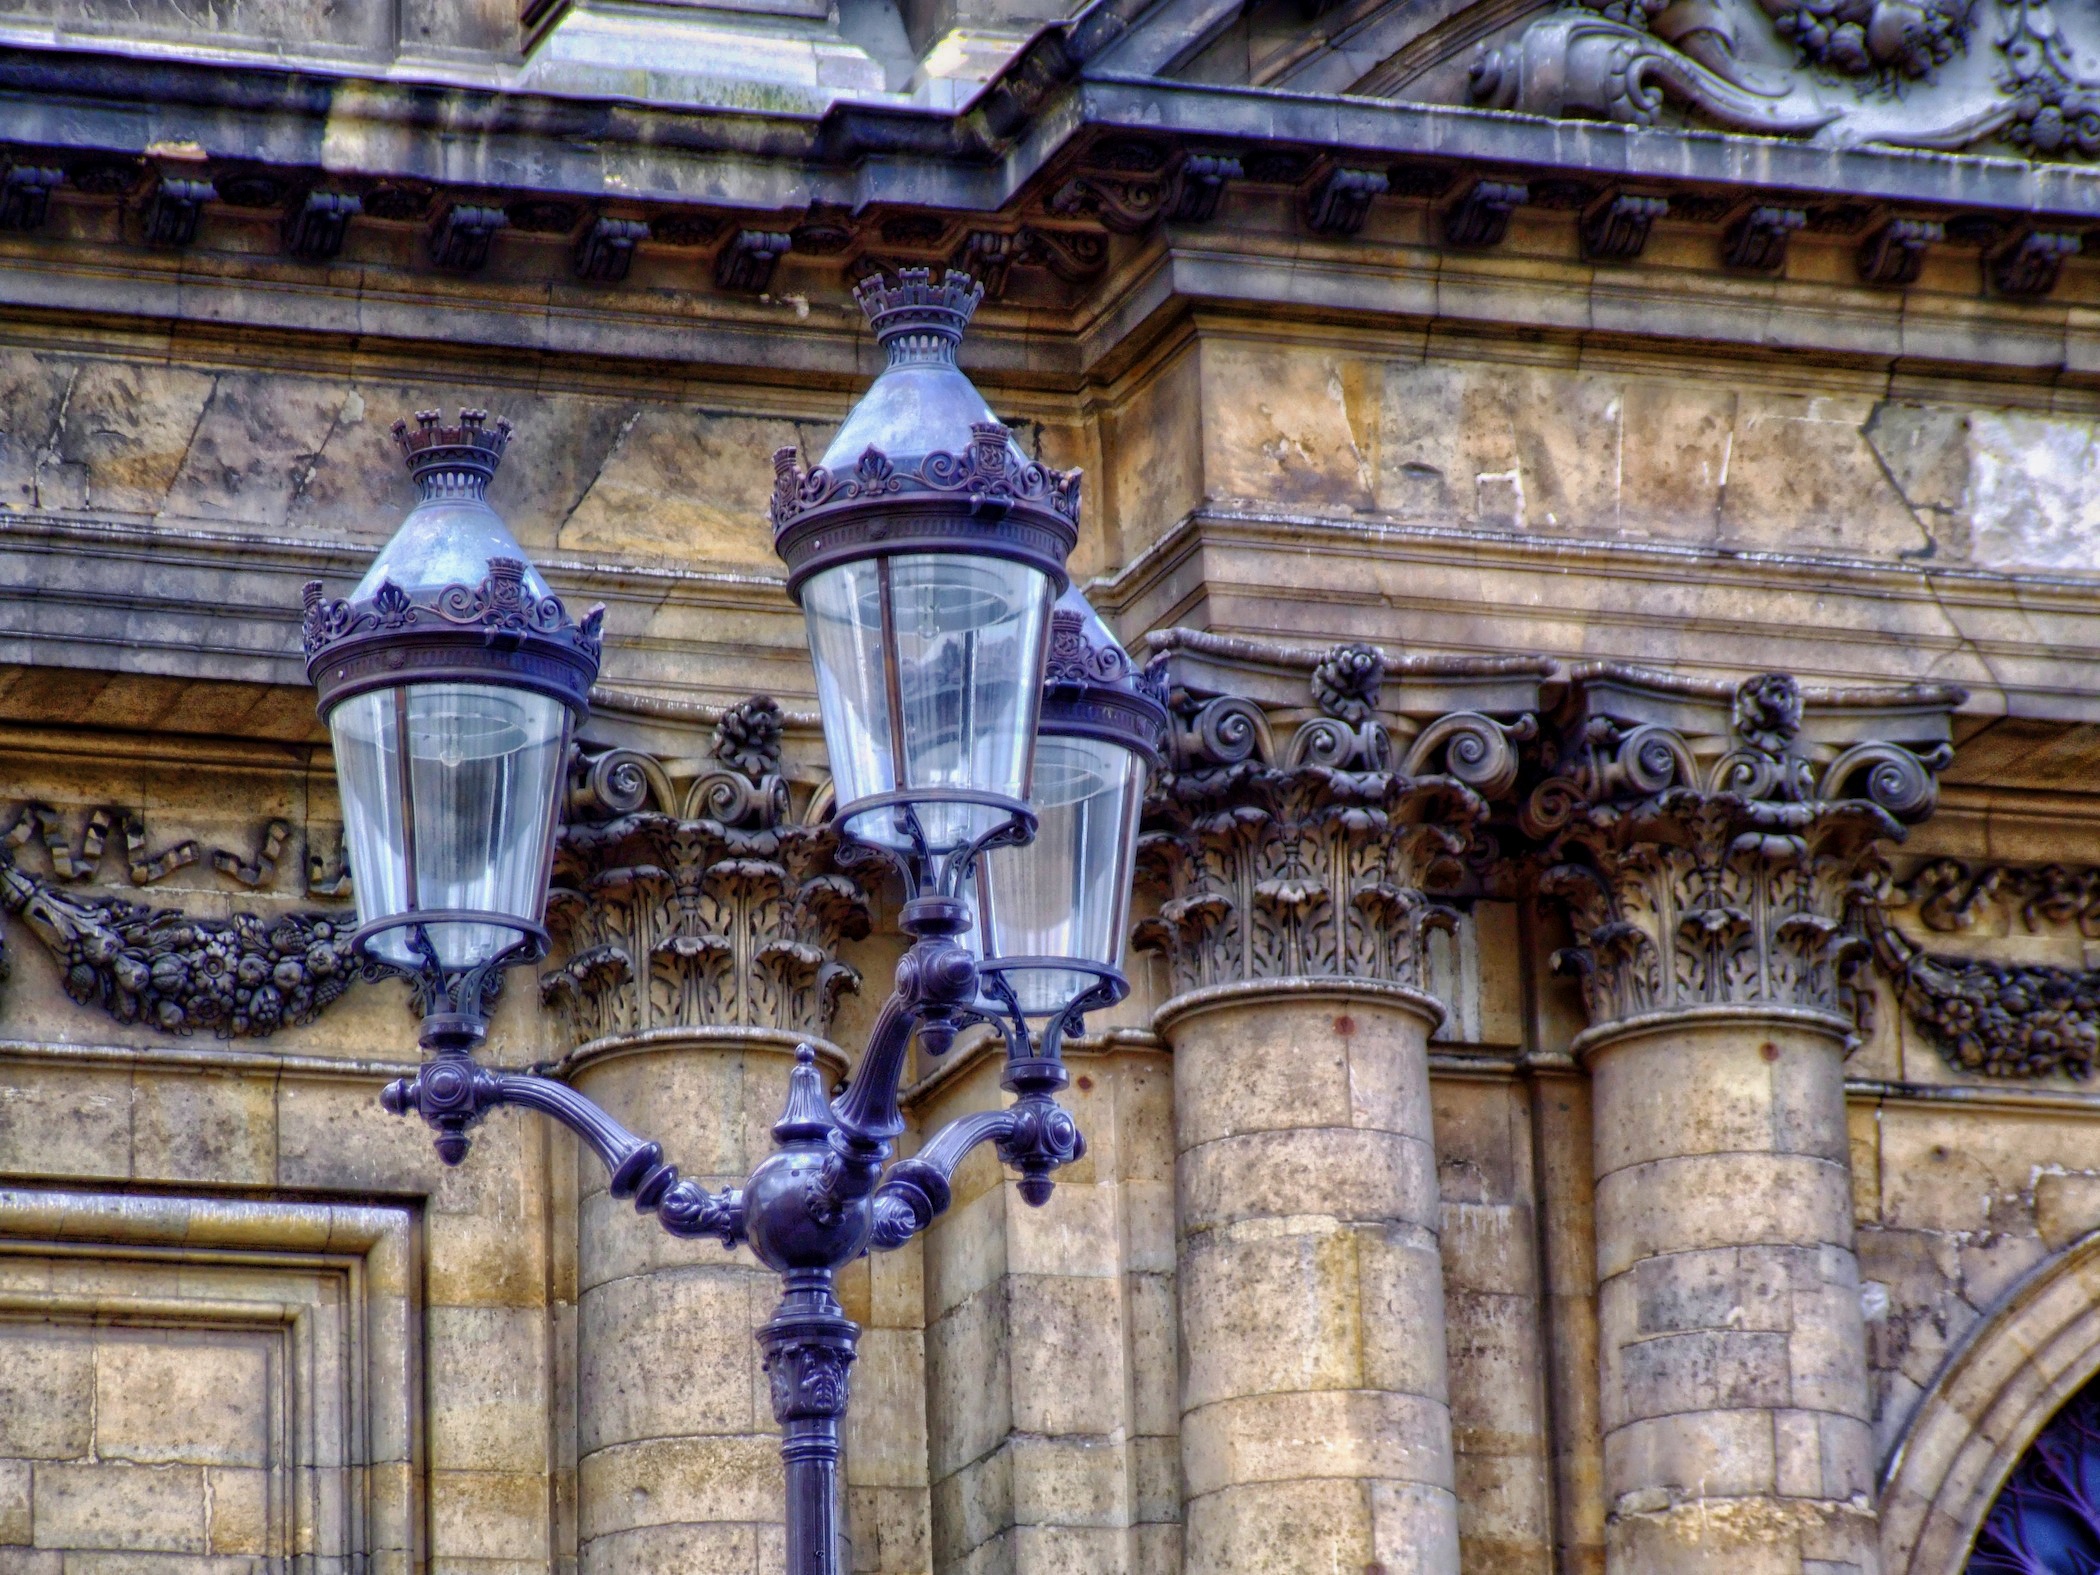
light, architecture, structure, building, palace, city, paris, urban, france, column, landmark, facade, cathedral, place of worship, sculpture, outside, hdr, lamppost, temple, basilica, water feature, cities, urban area, architectural details, ancient history